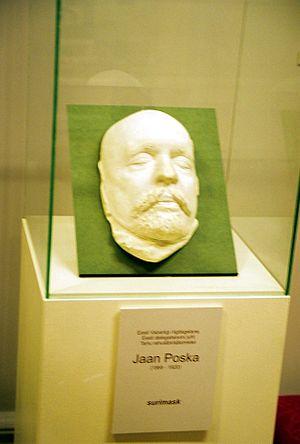
Jaan Poska VR III/1 est un avocat estonien et une personnalité politique.